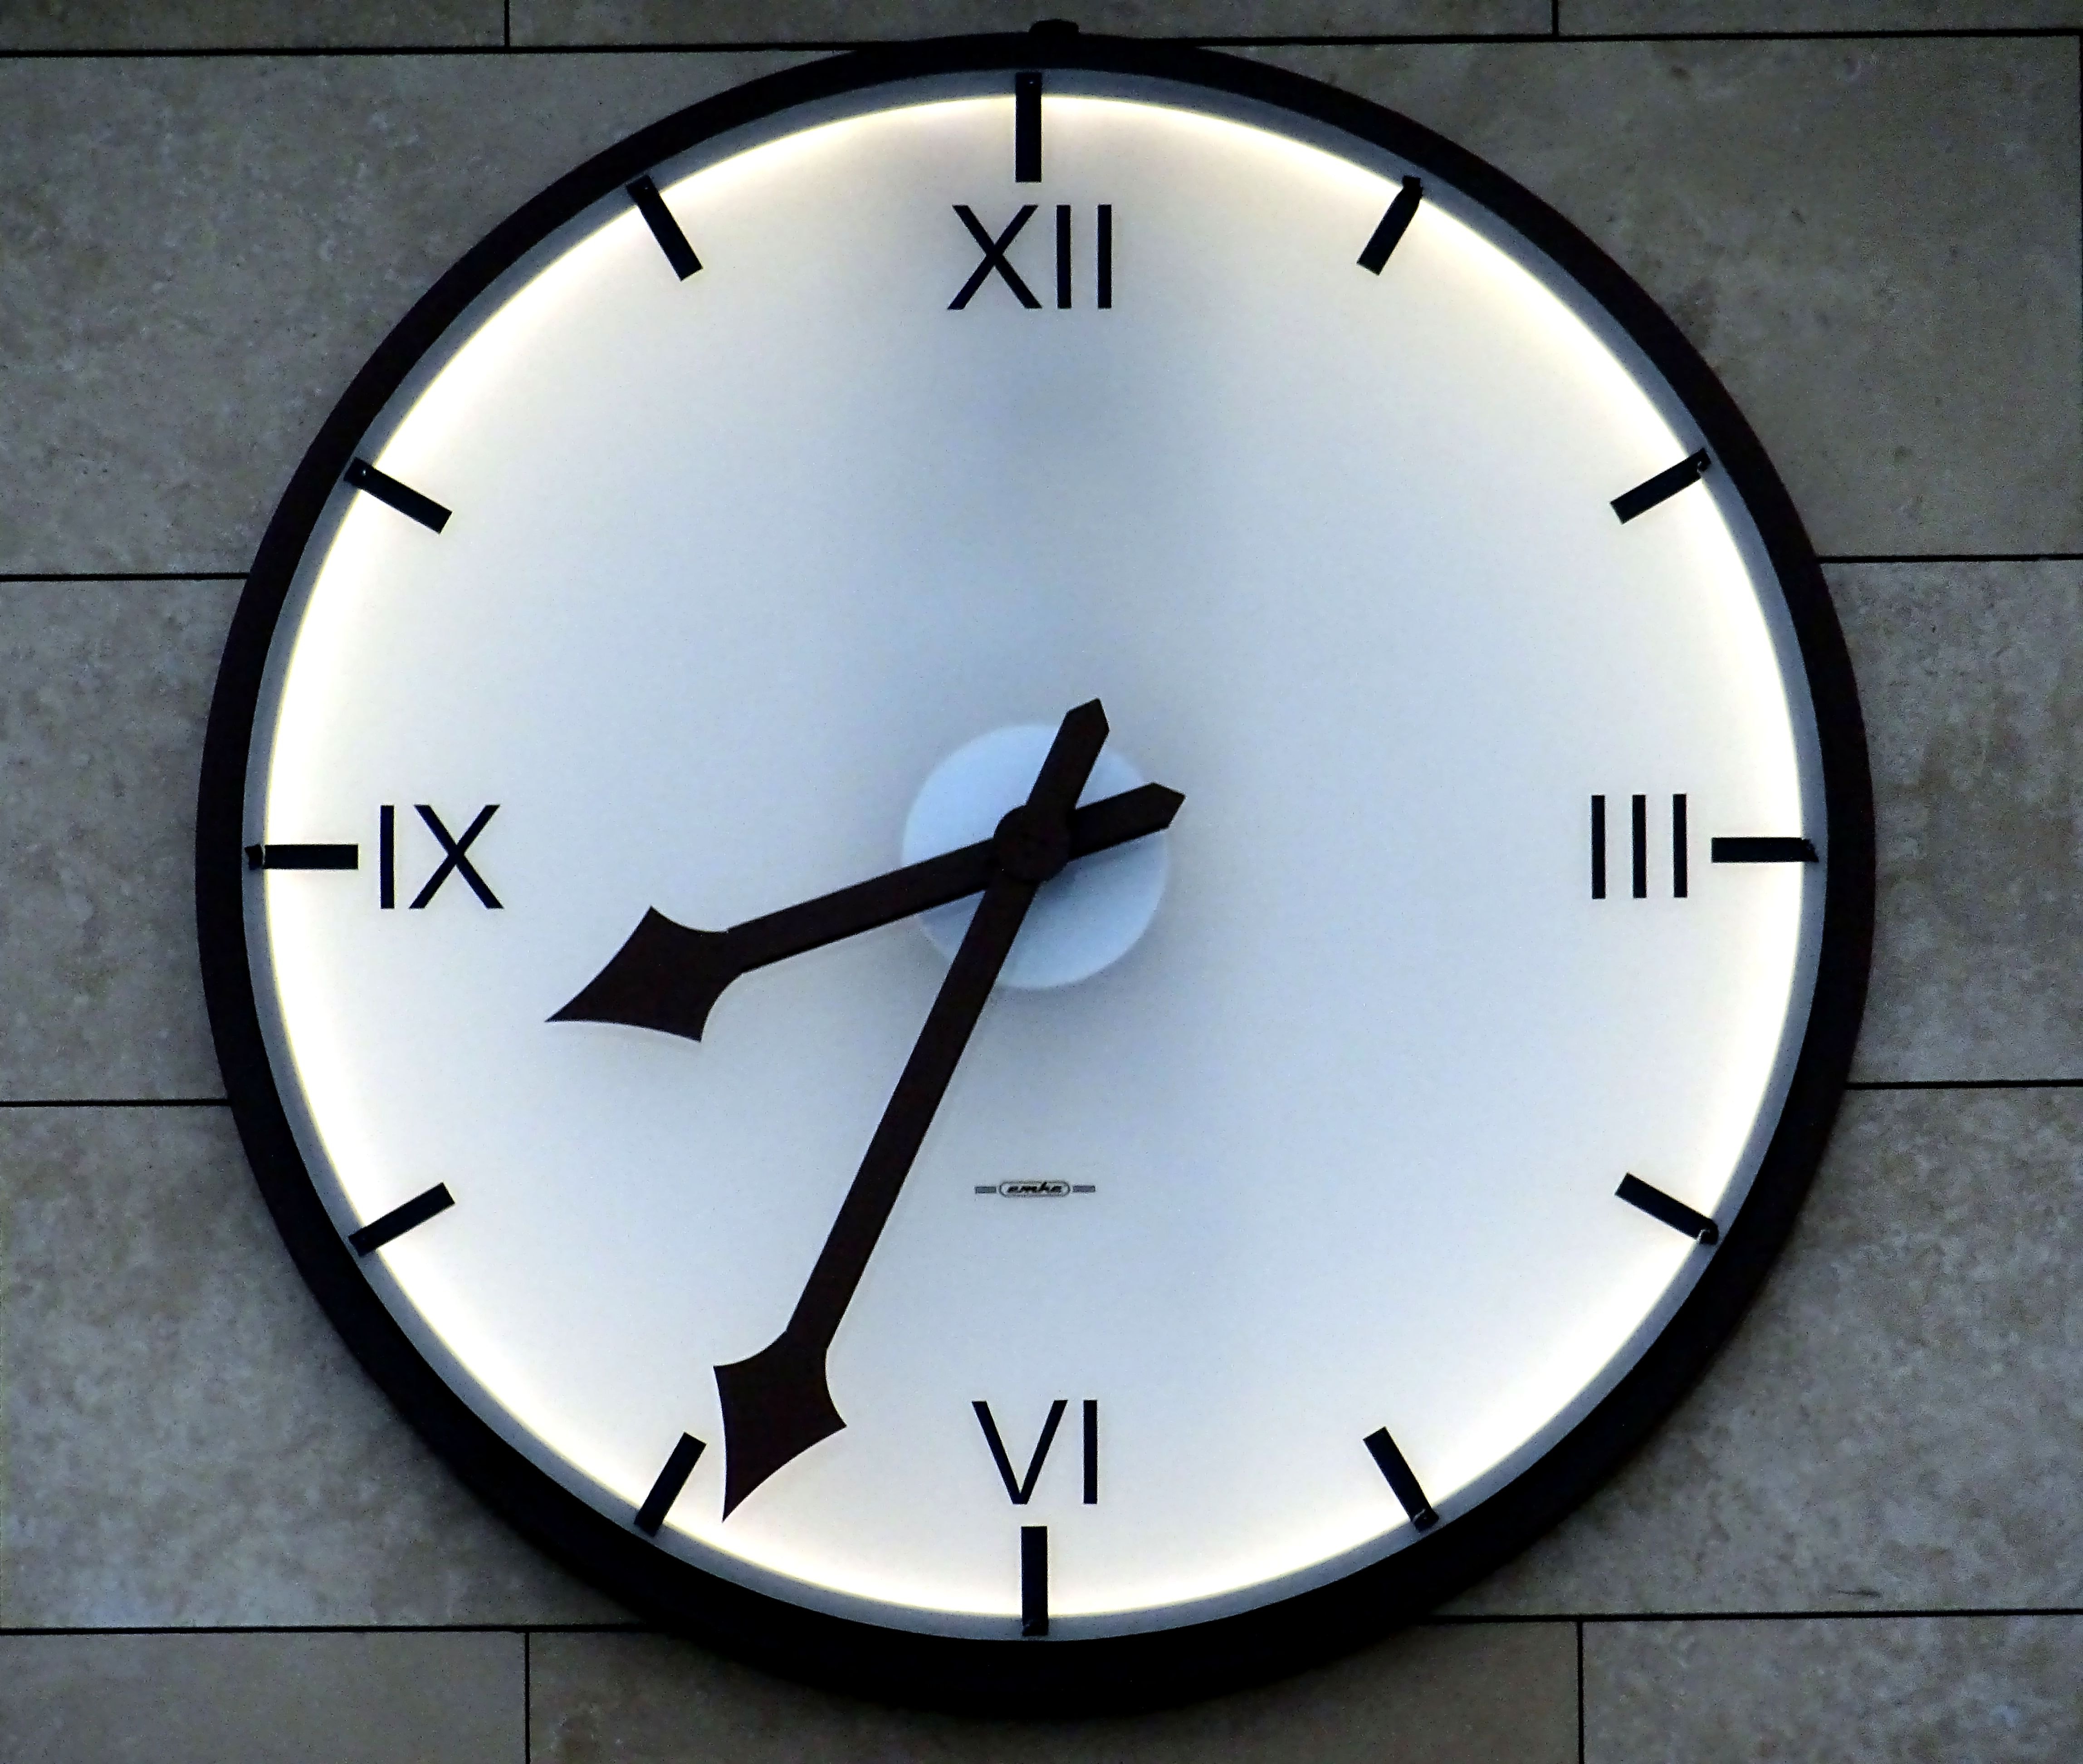
clock, wall clock, home accessories, quartz clock, interior design, number, circle, furniture, metal, symbol